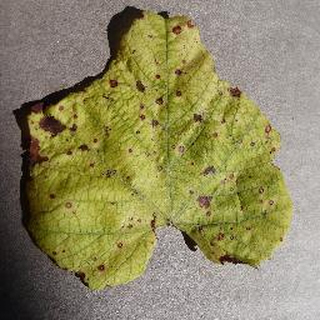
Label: grape_leaf_blight